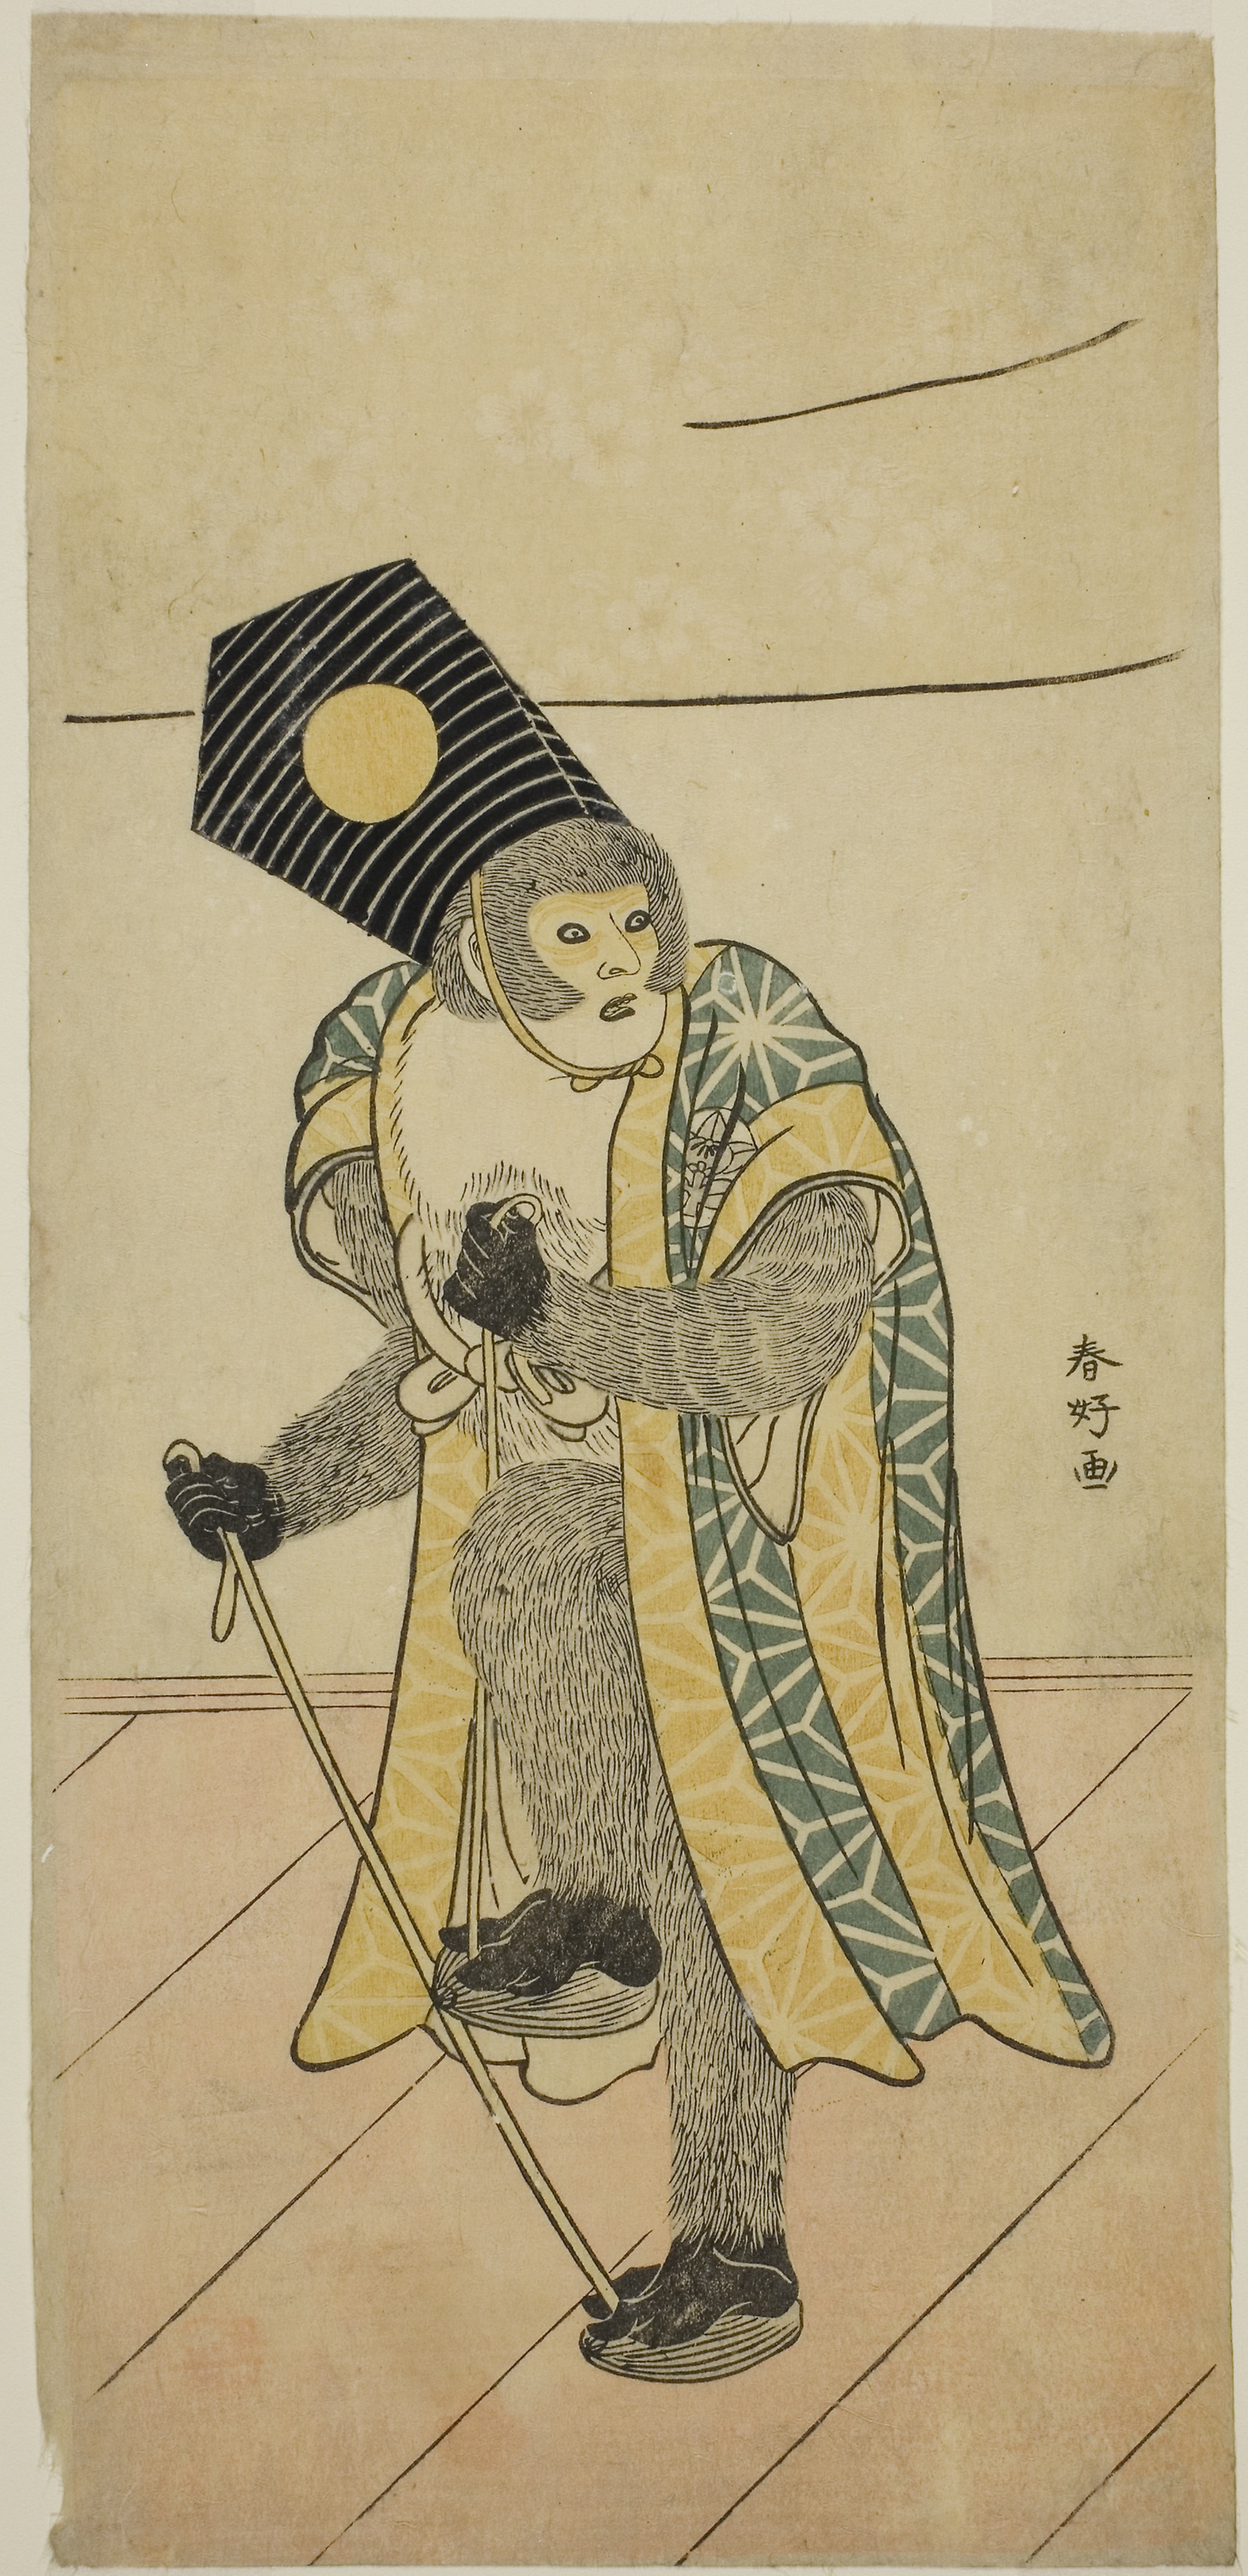
art, cartoon, drawing, illustration, design, costume design, human behavior, artwork, paper, pattern, printmaking, visual arts, sketch